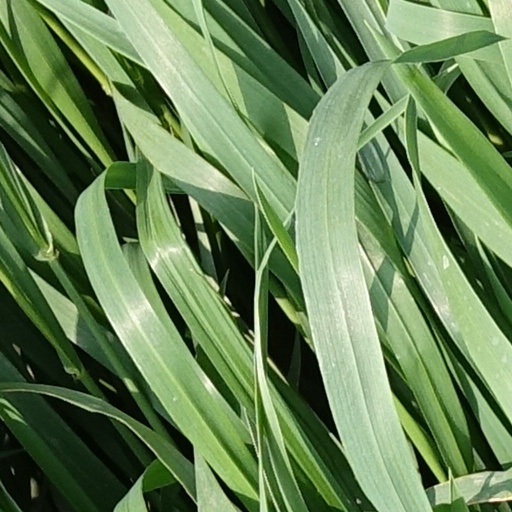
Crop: wheat